Bad Waldsee

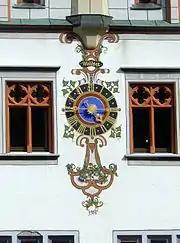
Town hall clock

Waldsee held the status of township until 1938, when the Nazi Government dissolved the townships and Waldsee became part of the new Biberach and Ravensburg County. In 1942 Erich Bachem founded Bachem-Werke GmbH in the town. The company built and tested the Bachem Ba 349 rocket plane in Waldsee.